Slavery in Romania

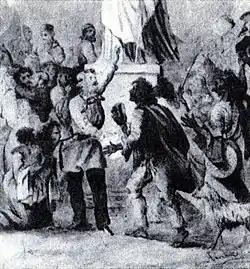
Allegory of the abolition of slavery during the Wallachian Revolution of 1848, drawing by Theodor Aman

The slavery of the Roma in bordering Transylvania was found especially in the fiefs and areas under the influence of Wallachia and Moldavia, these areas keeping their practice of slavery even after they were no longer under Wallachian or Moldavian possession. The earliest record of Roma in Transylvania is from around 1400, when a boyar was recorded of owning 17 dwellings of Roma in Făgăraş, an area belong to Wallachia at the time. The social organization of Făgăraş was the same as in Wallachia, the Roma slaves being the slaves of boyars, the institution of slavery being kept in the Voivodate of Transylvania within the Kingdom of Hungary and in the autonomous Principality of Transylvania, being only abolished with the beginning of the Habsburg domination in the 18th century. For instance, in 1556, Hungarian Queen Isabella Jagiełło confirmed the possessions of some Recea boyars, which included Roma slaves. The deed was also confirmed in 1689 by Prince Michael I Apafi.